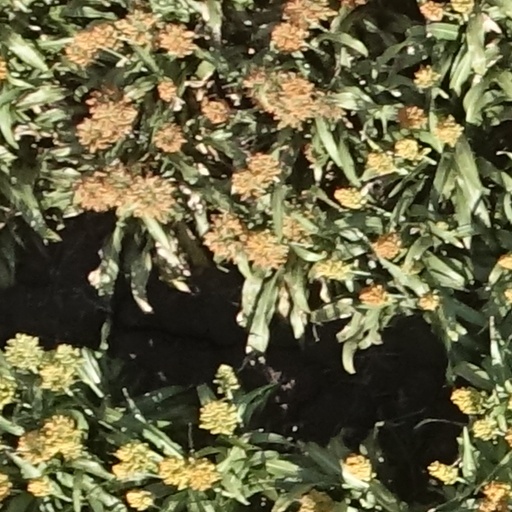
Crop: sorghum